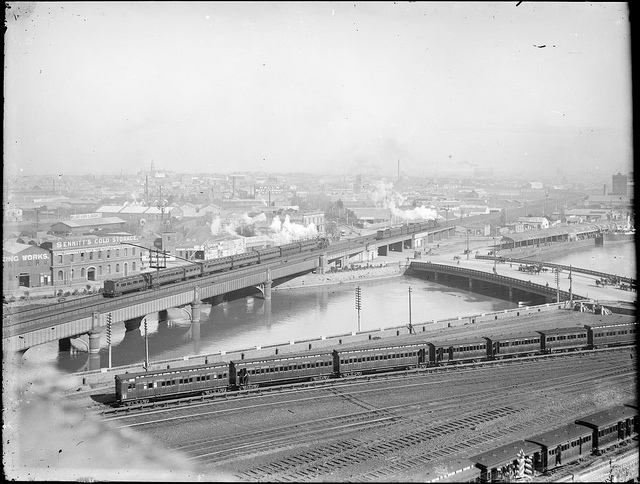
A train parked next to a body of water.

A black and white photo of a train yard in a large city.